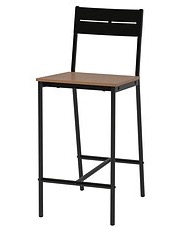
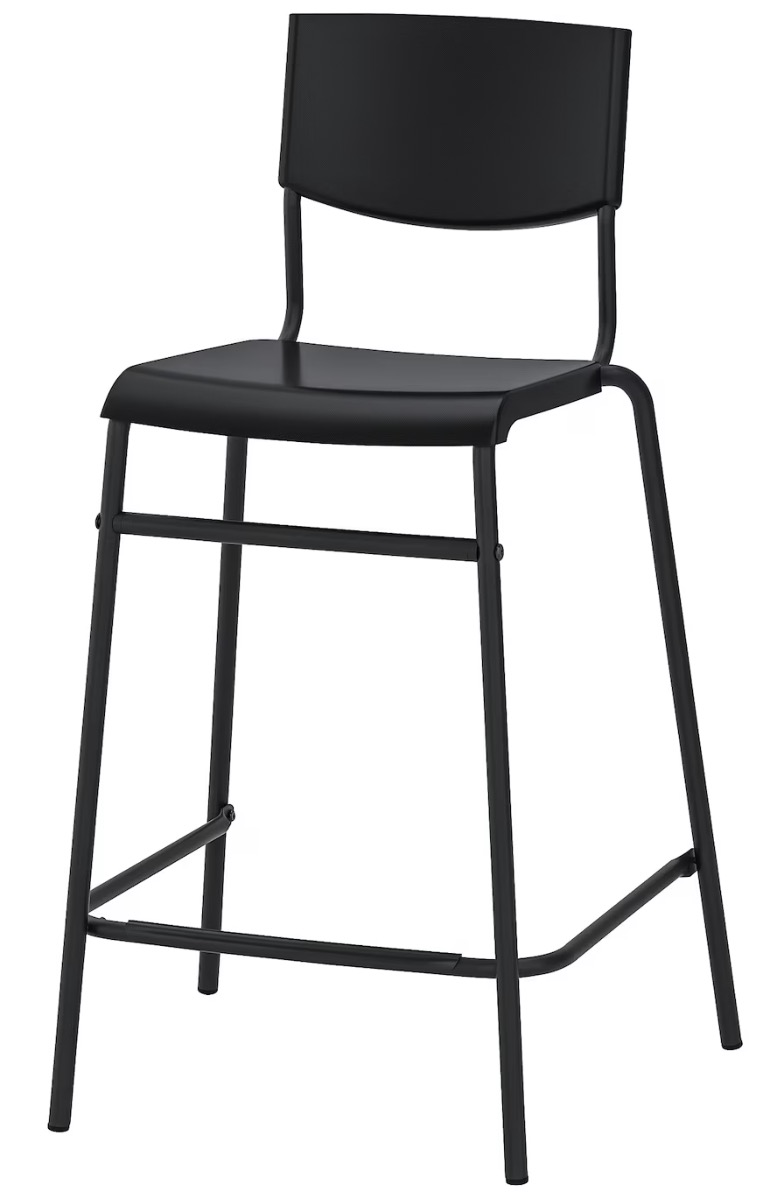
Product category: stool
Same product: no